New Jersey

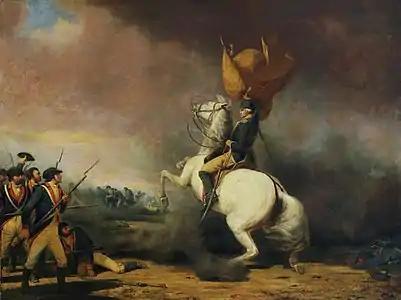
"Washington Rallying the Americans at the Battle of Princeton", a portrait by William Ranney depicting George Washington rallying Continental Army troops at the Battle of Princeton in January 1777

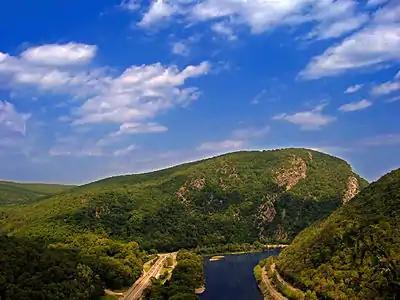
Delaware Water Gap is shared between Warren County and neighboring Pennsylvania.

New Jersey was one of the Thirteen Colonies that revolted against British rule in the American Revolution. The was passed July 2, 1776, just two days before the Second Continental Congress declared American Independence from Great Britain. It was an act of the Provincial Congress, which made itself into the State Legislature. To reassure neutrals, it provided that the legislature would disband if New Jersey reached reconciliation with Great Britain. Among the 56 Founding Fathers who signed the Declaration of Independence, five were New Jersey representatives: Richard Stockton, John Witherspoon, Francis Hopkinson, John Hart, and Abraham Clark.